War Industries Commission

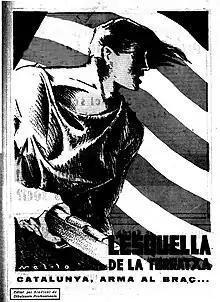
Drawing of L'Esquella de la Torratxa of 13 November 1936 with the motto: Catalonia, weapon in arm...

In addition, the performance of Eugenio Vallejo is very remarkable, forming part of the commission as a representative of the Minister of Economy. A trade unionist for the CNT, he was an indispensable part of resolving conflicts with workers.